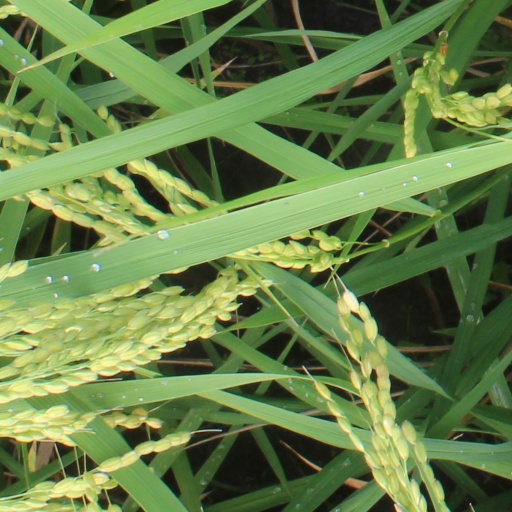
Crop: rice